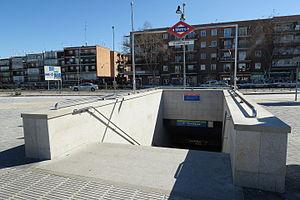
Canillejas est une station de la ligne 5 du métro de Madrid, en Espagne.